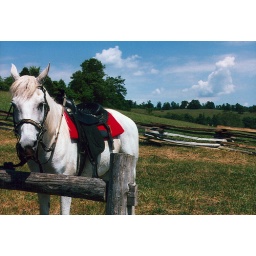
This horse was sitting outside in the glaring sun for hours with no water. All for the sake of the (lame) reenactment.